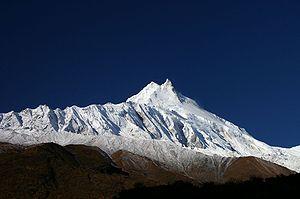
Le Manaslu est une montagne située au Népal, dans la chaîne de l'Himalaya. Avec une altitude de 8 163 mètres, il constitue le huitième plus haut sommet du monde.